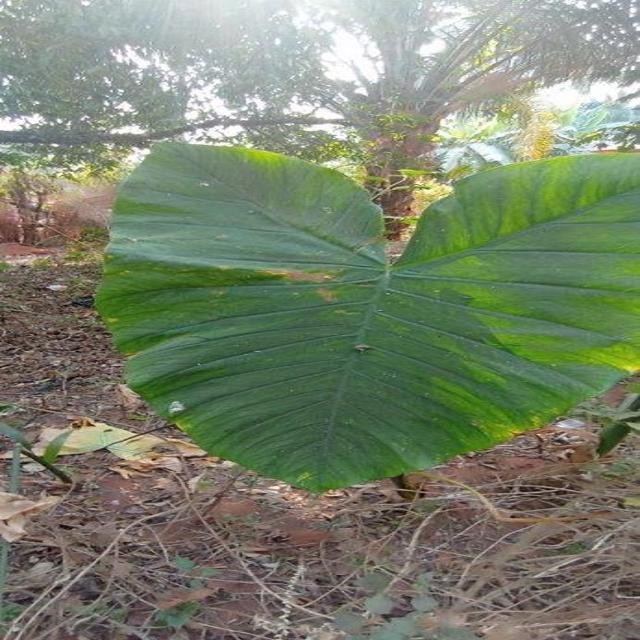
Label: Early_Blight